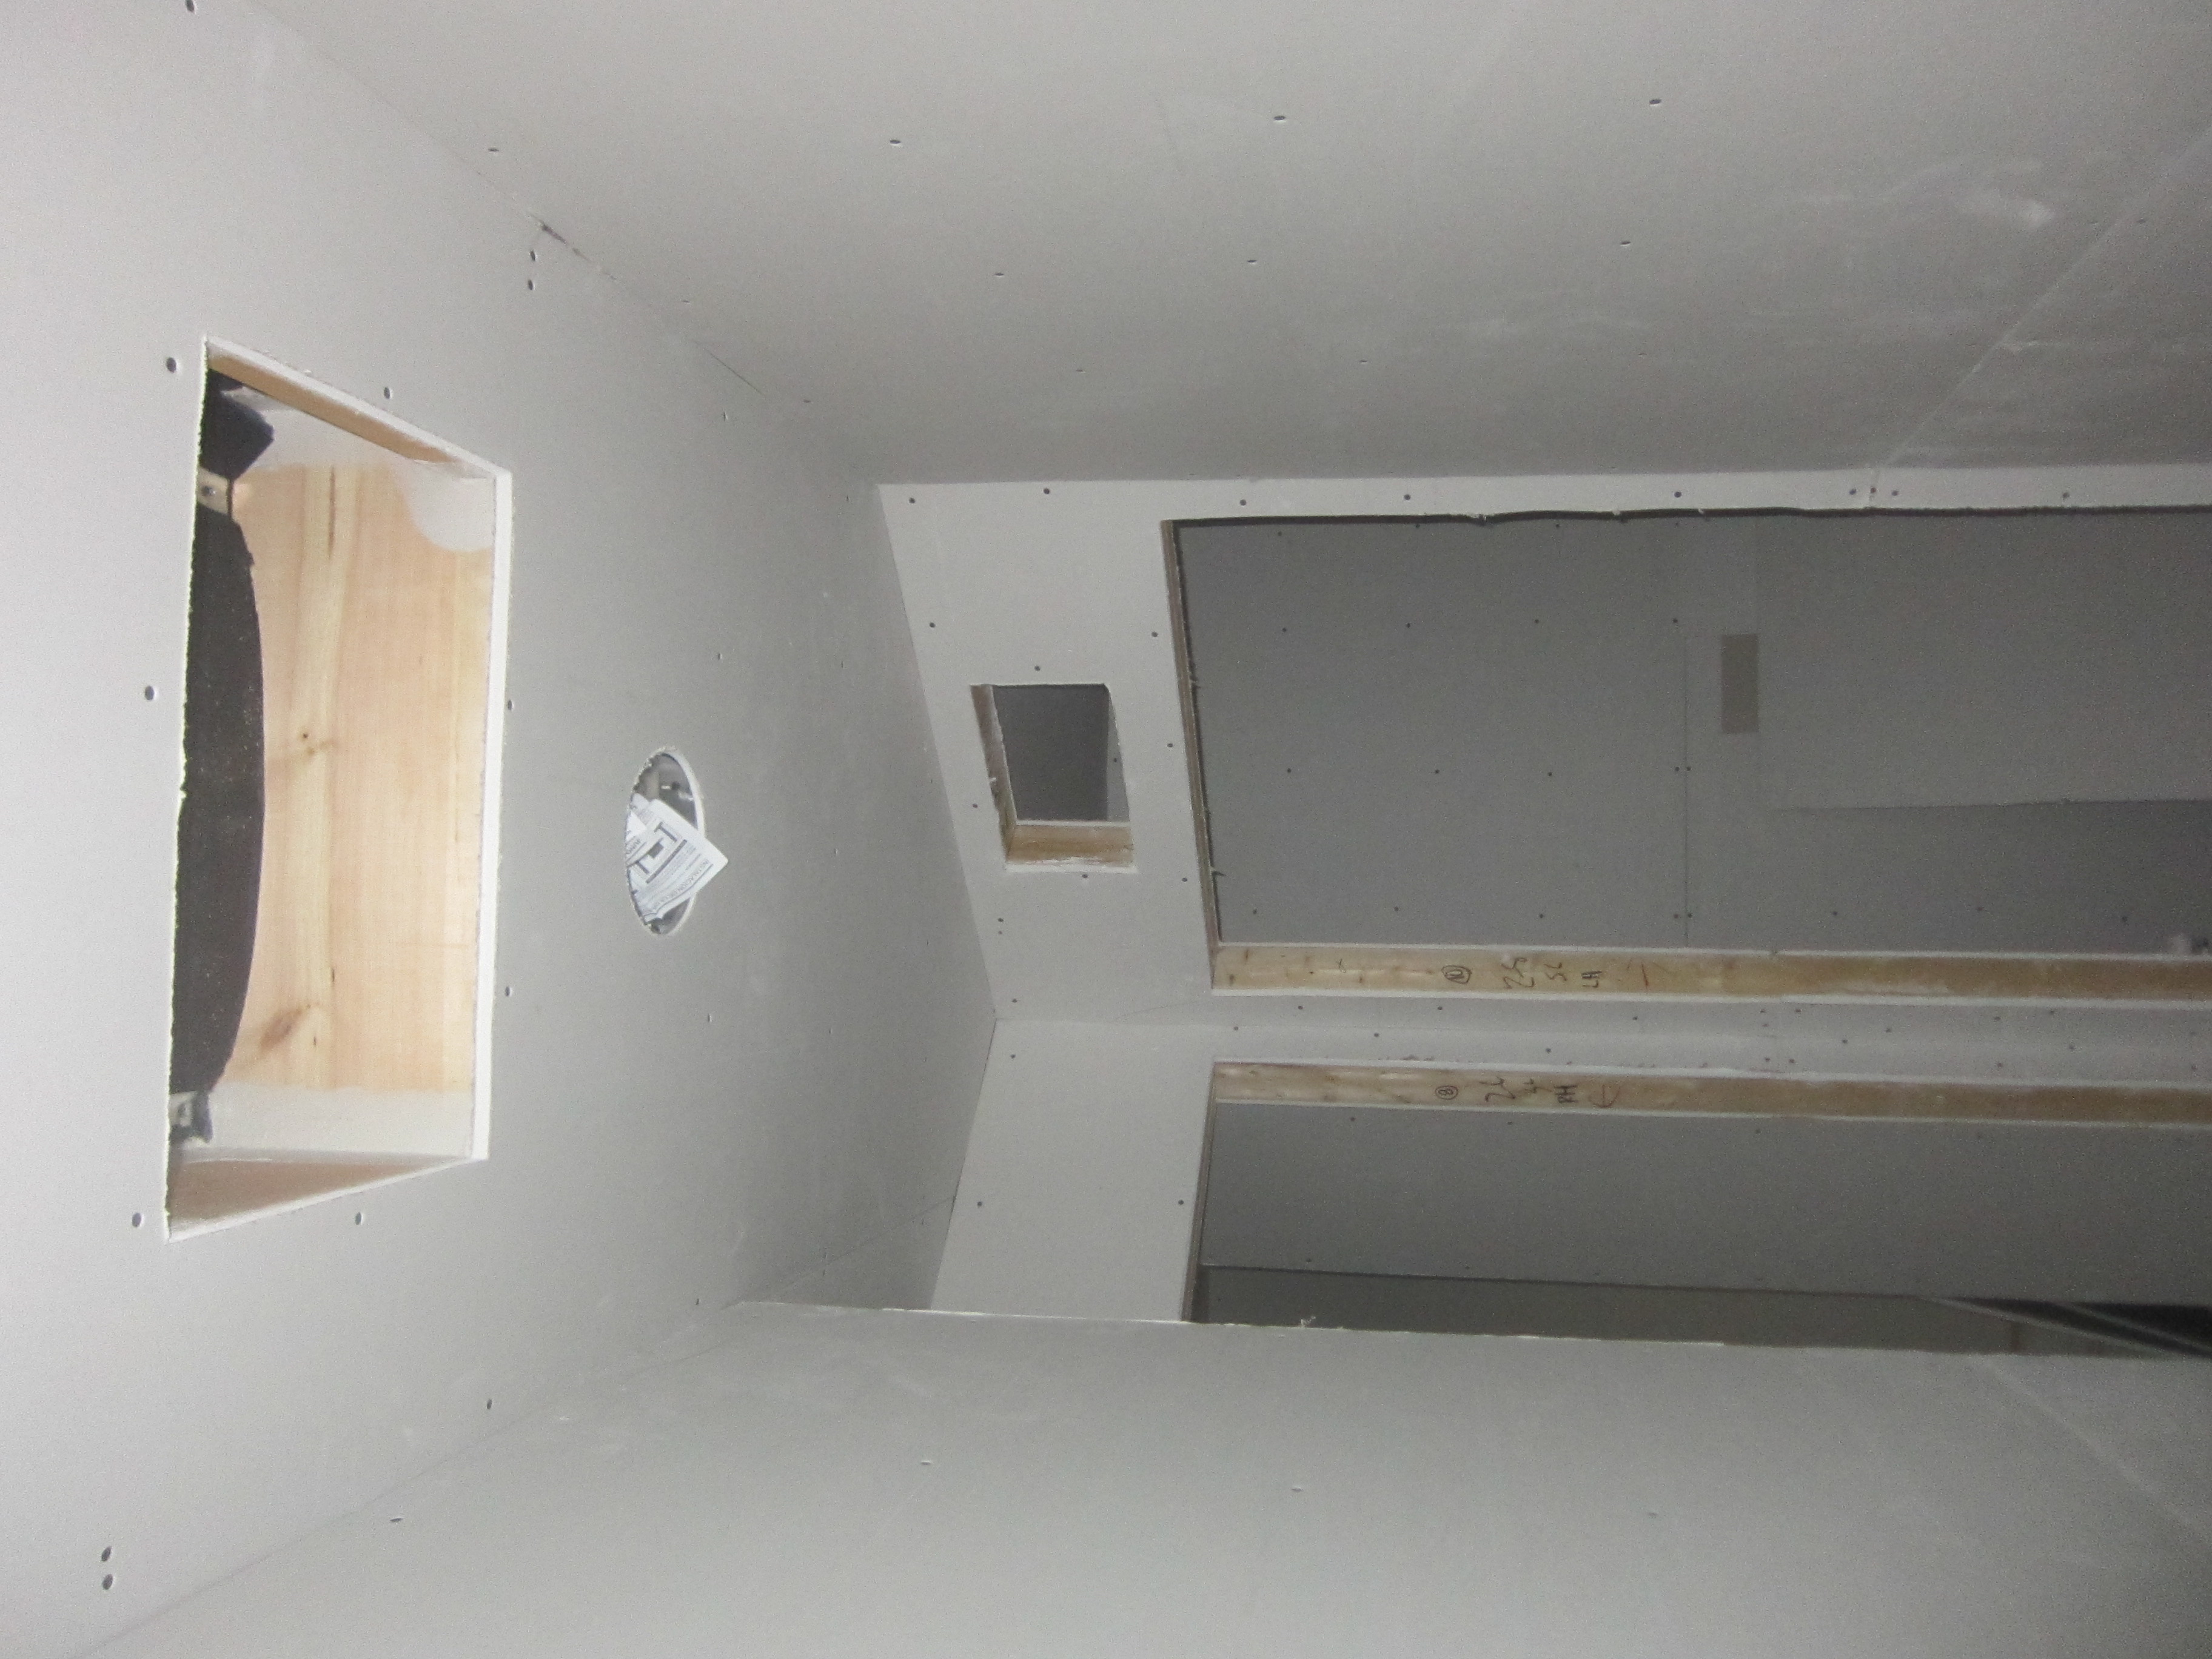
repair, room, property, wall, ceiling, plaster, floor, window, daylighting, home, house, real estate, interior design, angle, loft, flooring